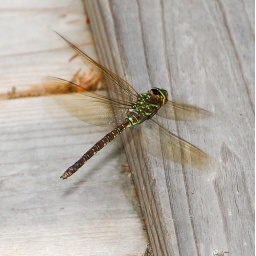
Shadow darner female (note brown tinged wings) in flight over boardwalk